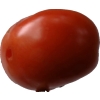
Label: tomato